Kickstarter

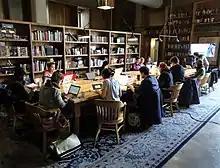
Kickstarter HQ library, Brooklyn in 2017

On October 31, 2012, Kickstarter opened projects based in the United Kingdom, followed by projects based in Canada on September 9, 2013, Australia and New Zealand on November 13, 2013, the Netherlands on April 28, 2014, Denmark, Ireland, Norway, and Sweden on September 15, 2014, Germany on April 28, 2015, France and Spain on May 19, 2015, Austria, Belgium, Italy, Luxembourg and Switzerland on June 16, 2015, Singapore and Hong Kong on August 30, 2016, Mexico on November 15, 2016, and Japan on September 12, 2017. In July 2017, Strickler announced his resignation.